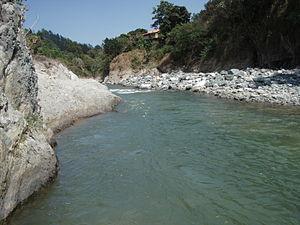
La rivière Yaque del Norte, près de Jarabacoa (Republique dominicaine) Español: El río Yaque del Norte, cerca de Jarabacoa (República dominicana)